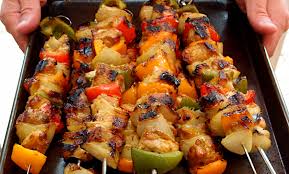
Yemek: kebap